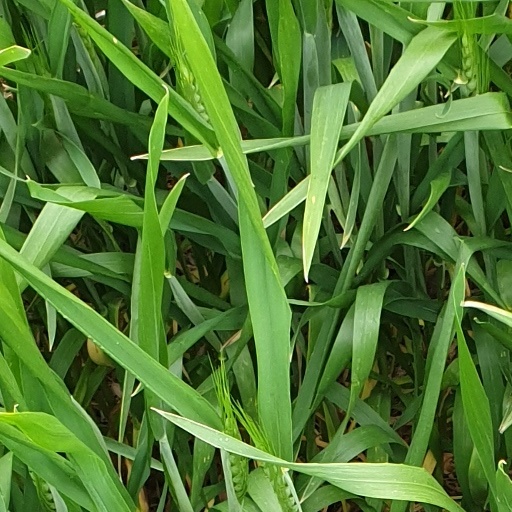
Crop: wheat